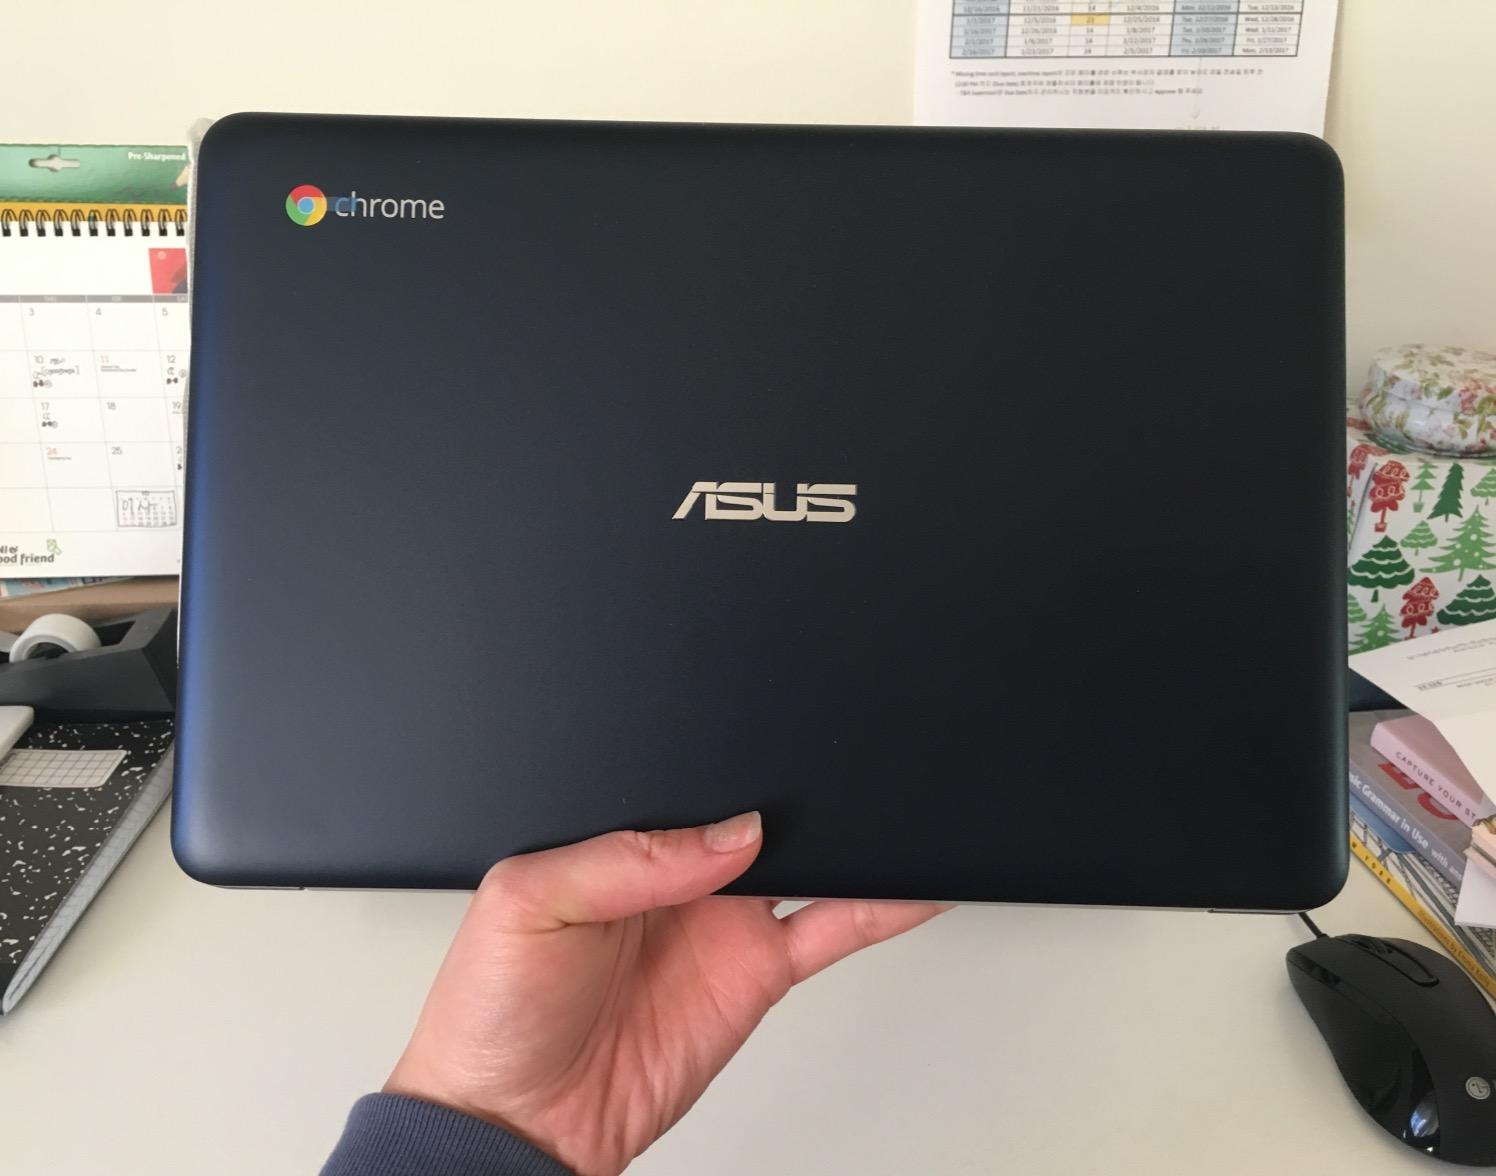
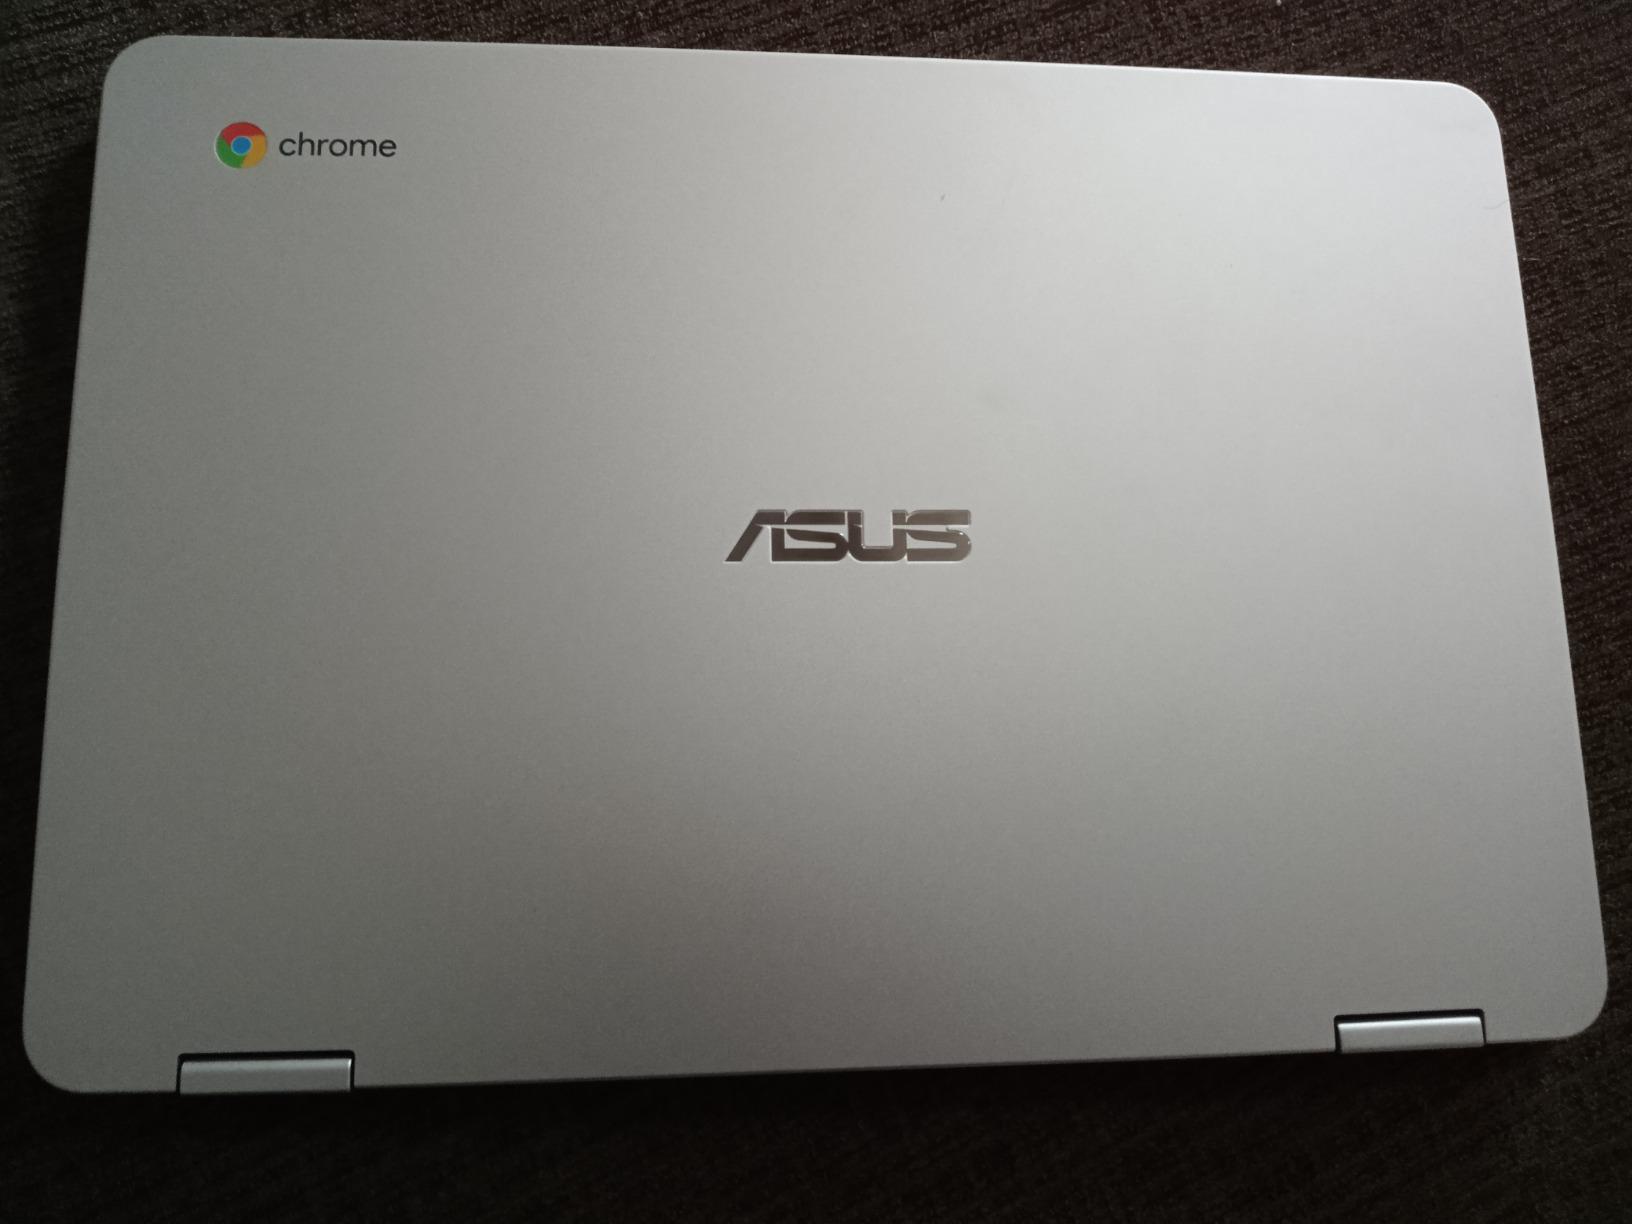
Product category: laptop
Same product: no